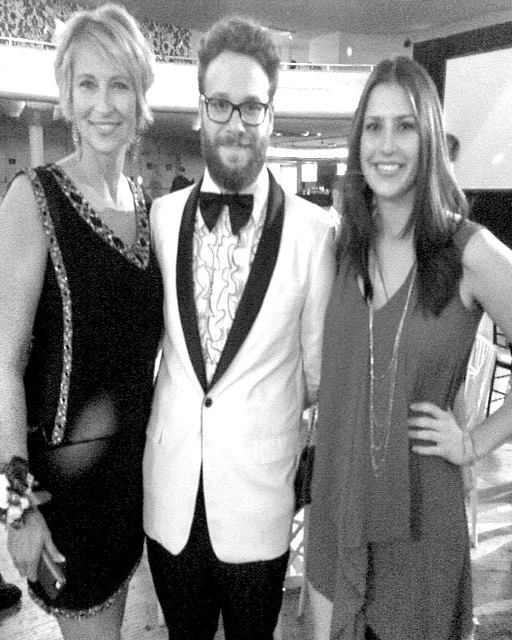
funny event was for a serious cause